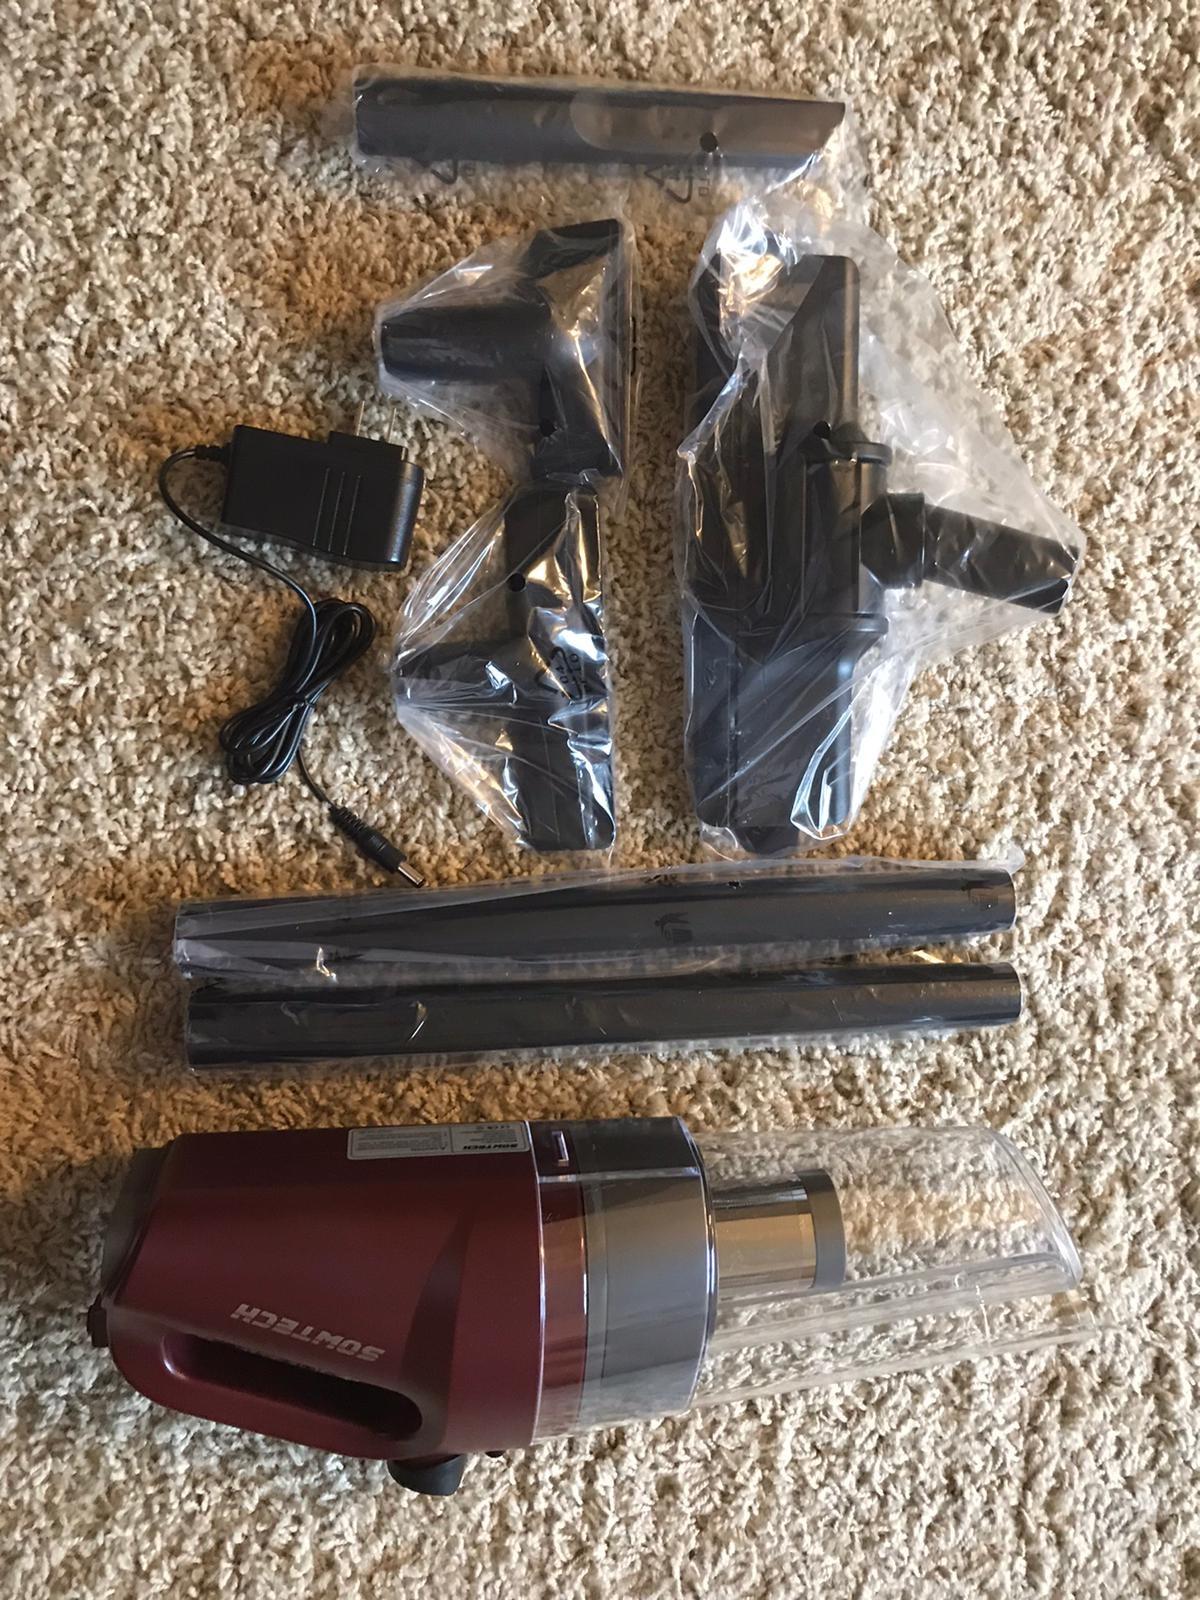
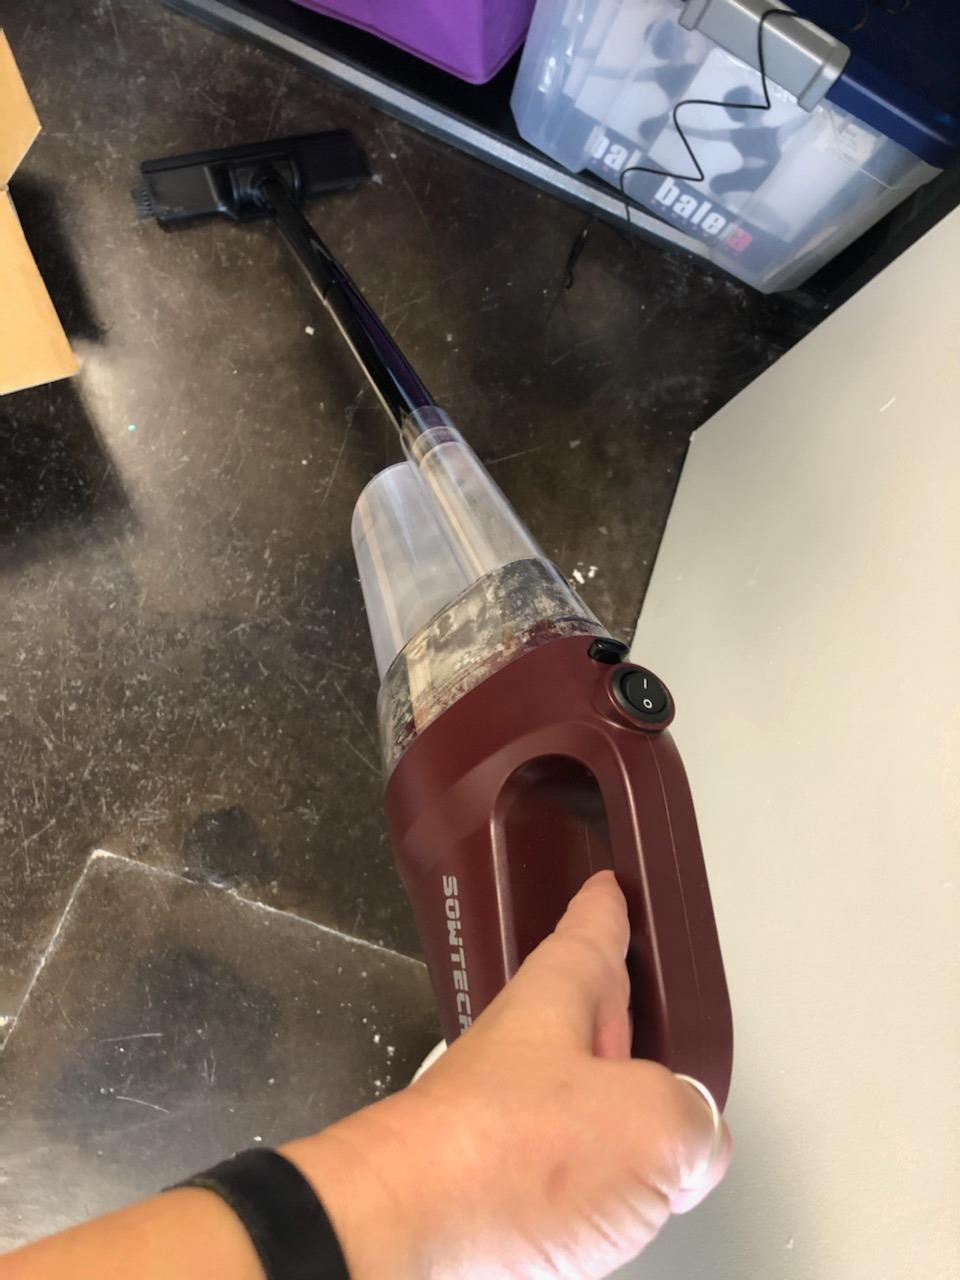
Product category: items_vacuum
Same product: yes